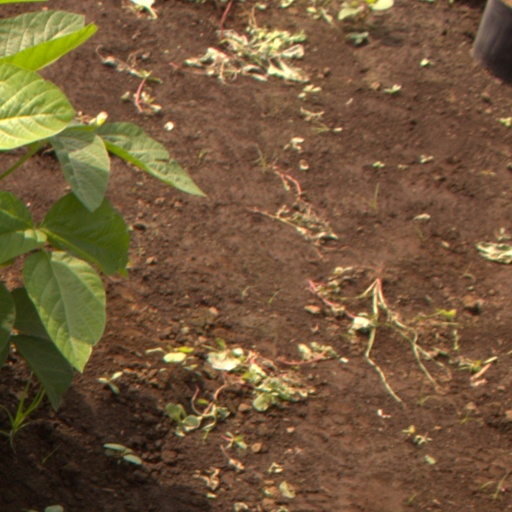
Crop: soybean